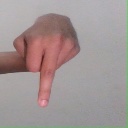
अक्षर: प